Hydraulic jumps in rectangular channels

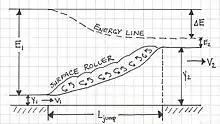
Hydraulic Jump Schematic1

Hydraulic jumps occur commonly in everyday situations such as during the use of any household sink. The jump can be seen in the form of a circular, stationary wave surrounding the inflow of water. The hydraulic jump occurs at the point where the seemingly still water becomes turbulent. As water hits the sink, it disperses, increasing in depth to a critical radius where the flow (supercritical with low depth, high velocity, and a Froude number greater than 1) must suddenly jump to a greater, subcritical depth (high depth, low velocity, and a Froude number less than 1) that is known to conserve momentum.